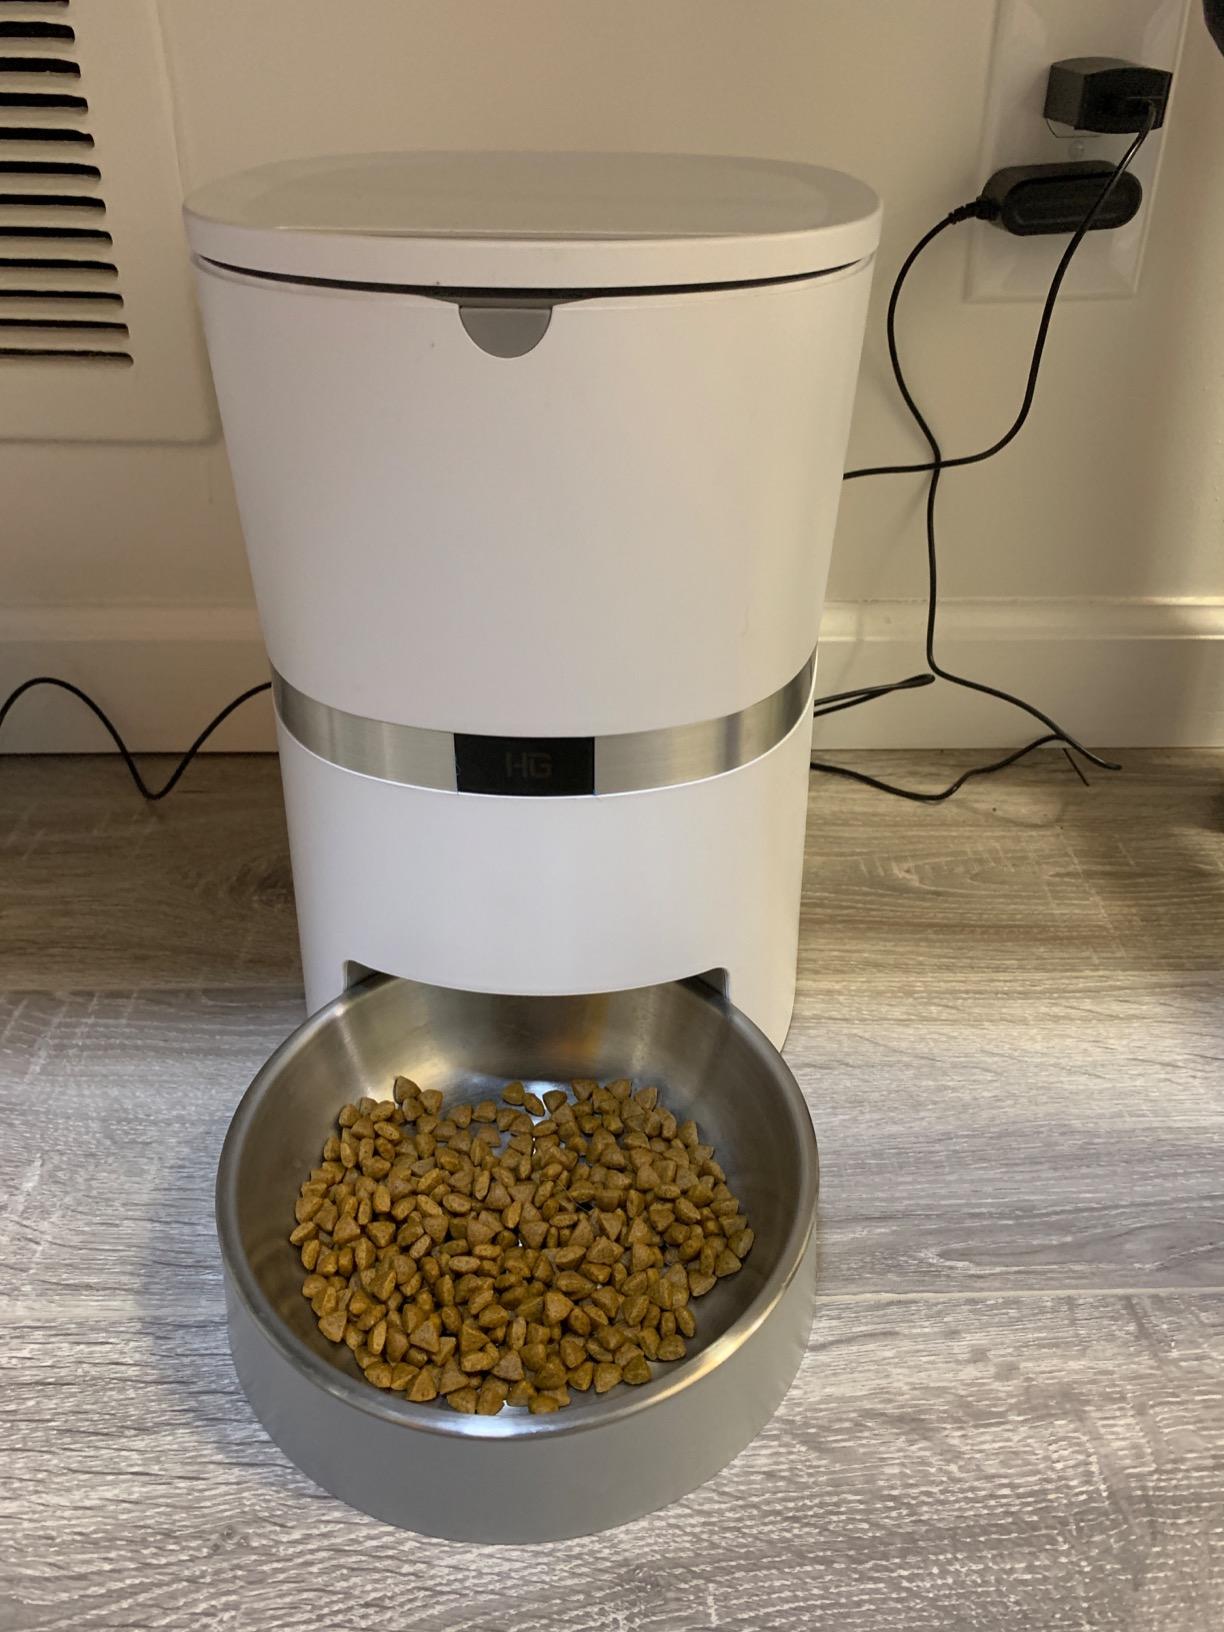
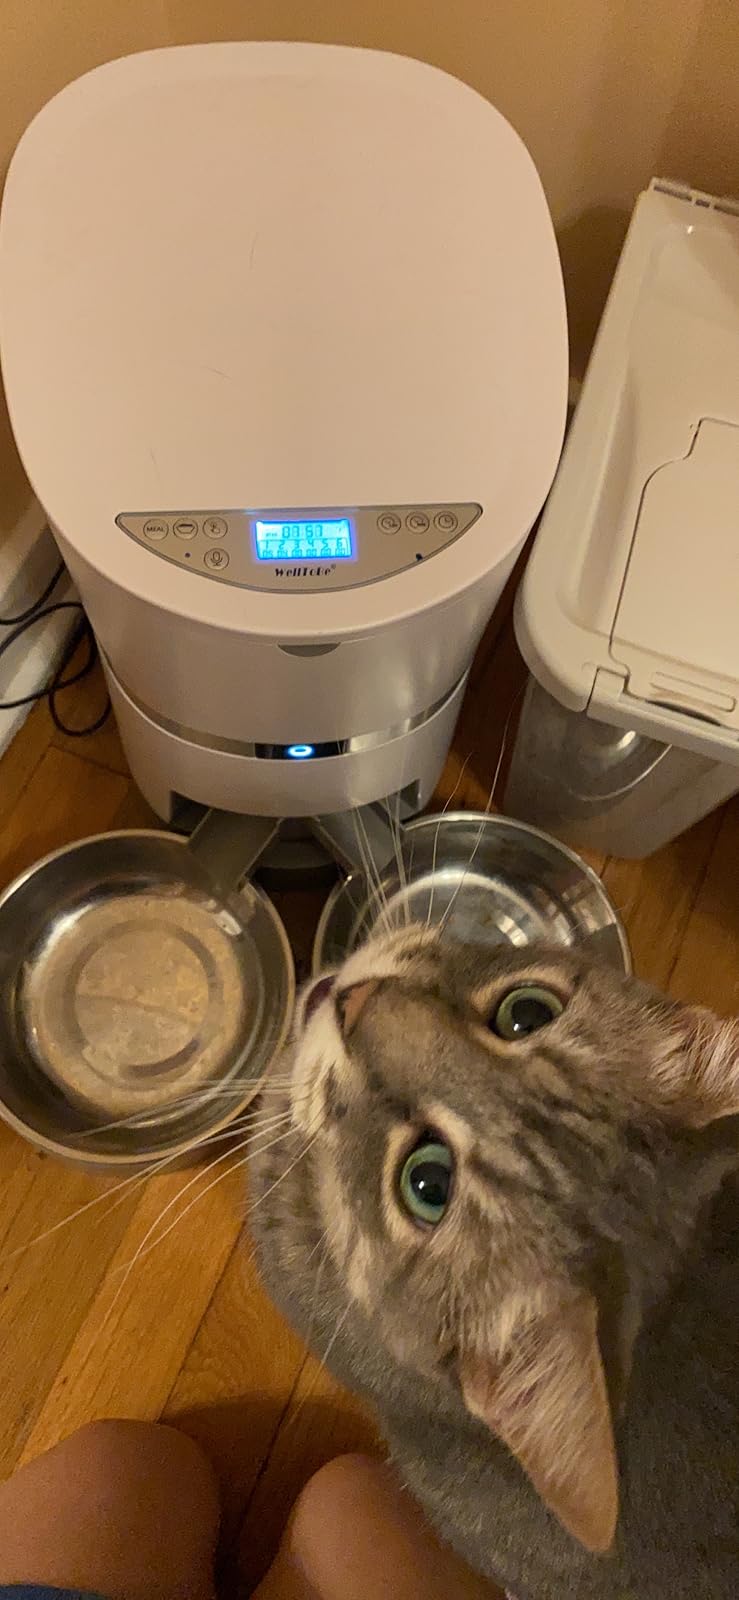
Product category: items_feeder
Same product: no